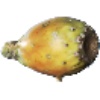
Label: Cactus fruit 1